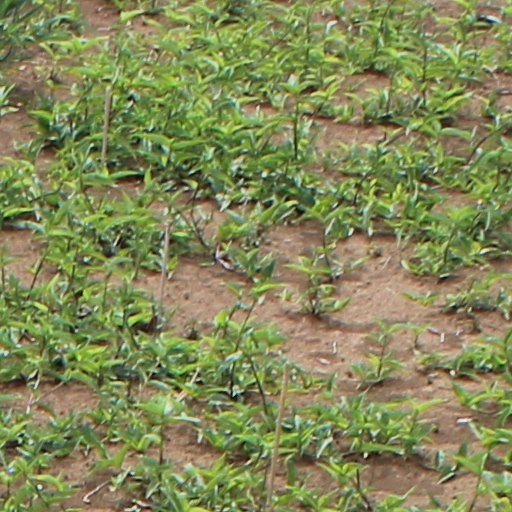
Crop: wheat